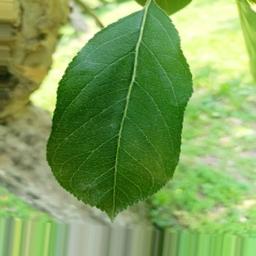
Label: Healthy